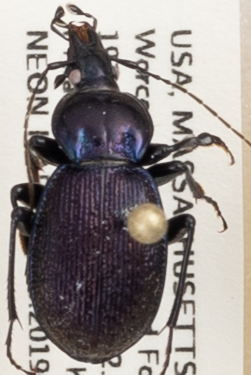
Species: Sphaeroderus stenostomus lecontei
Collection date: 2019-06-18
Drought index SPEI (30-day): -0.116
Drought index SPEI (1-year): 2.09
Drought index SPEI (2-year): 2.09